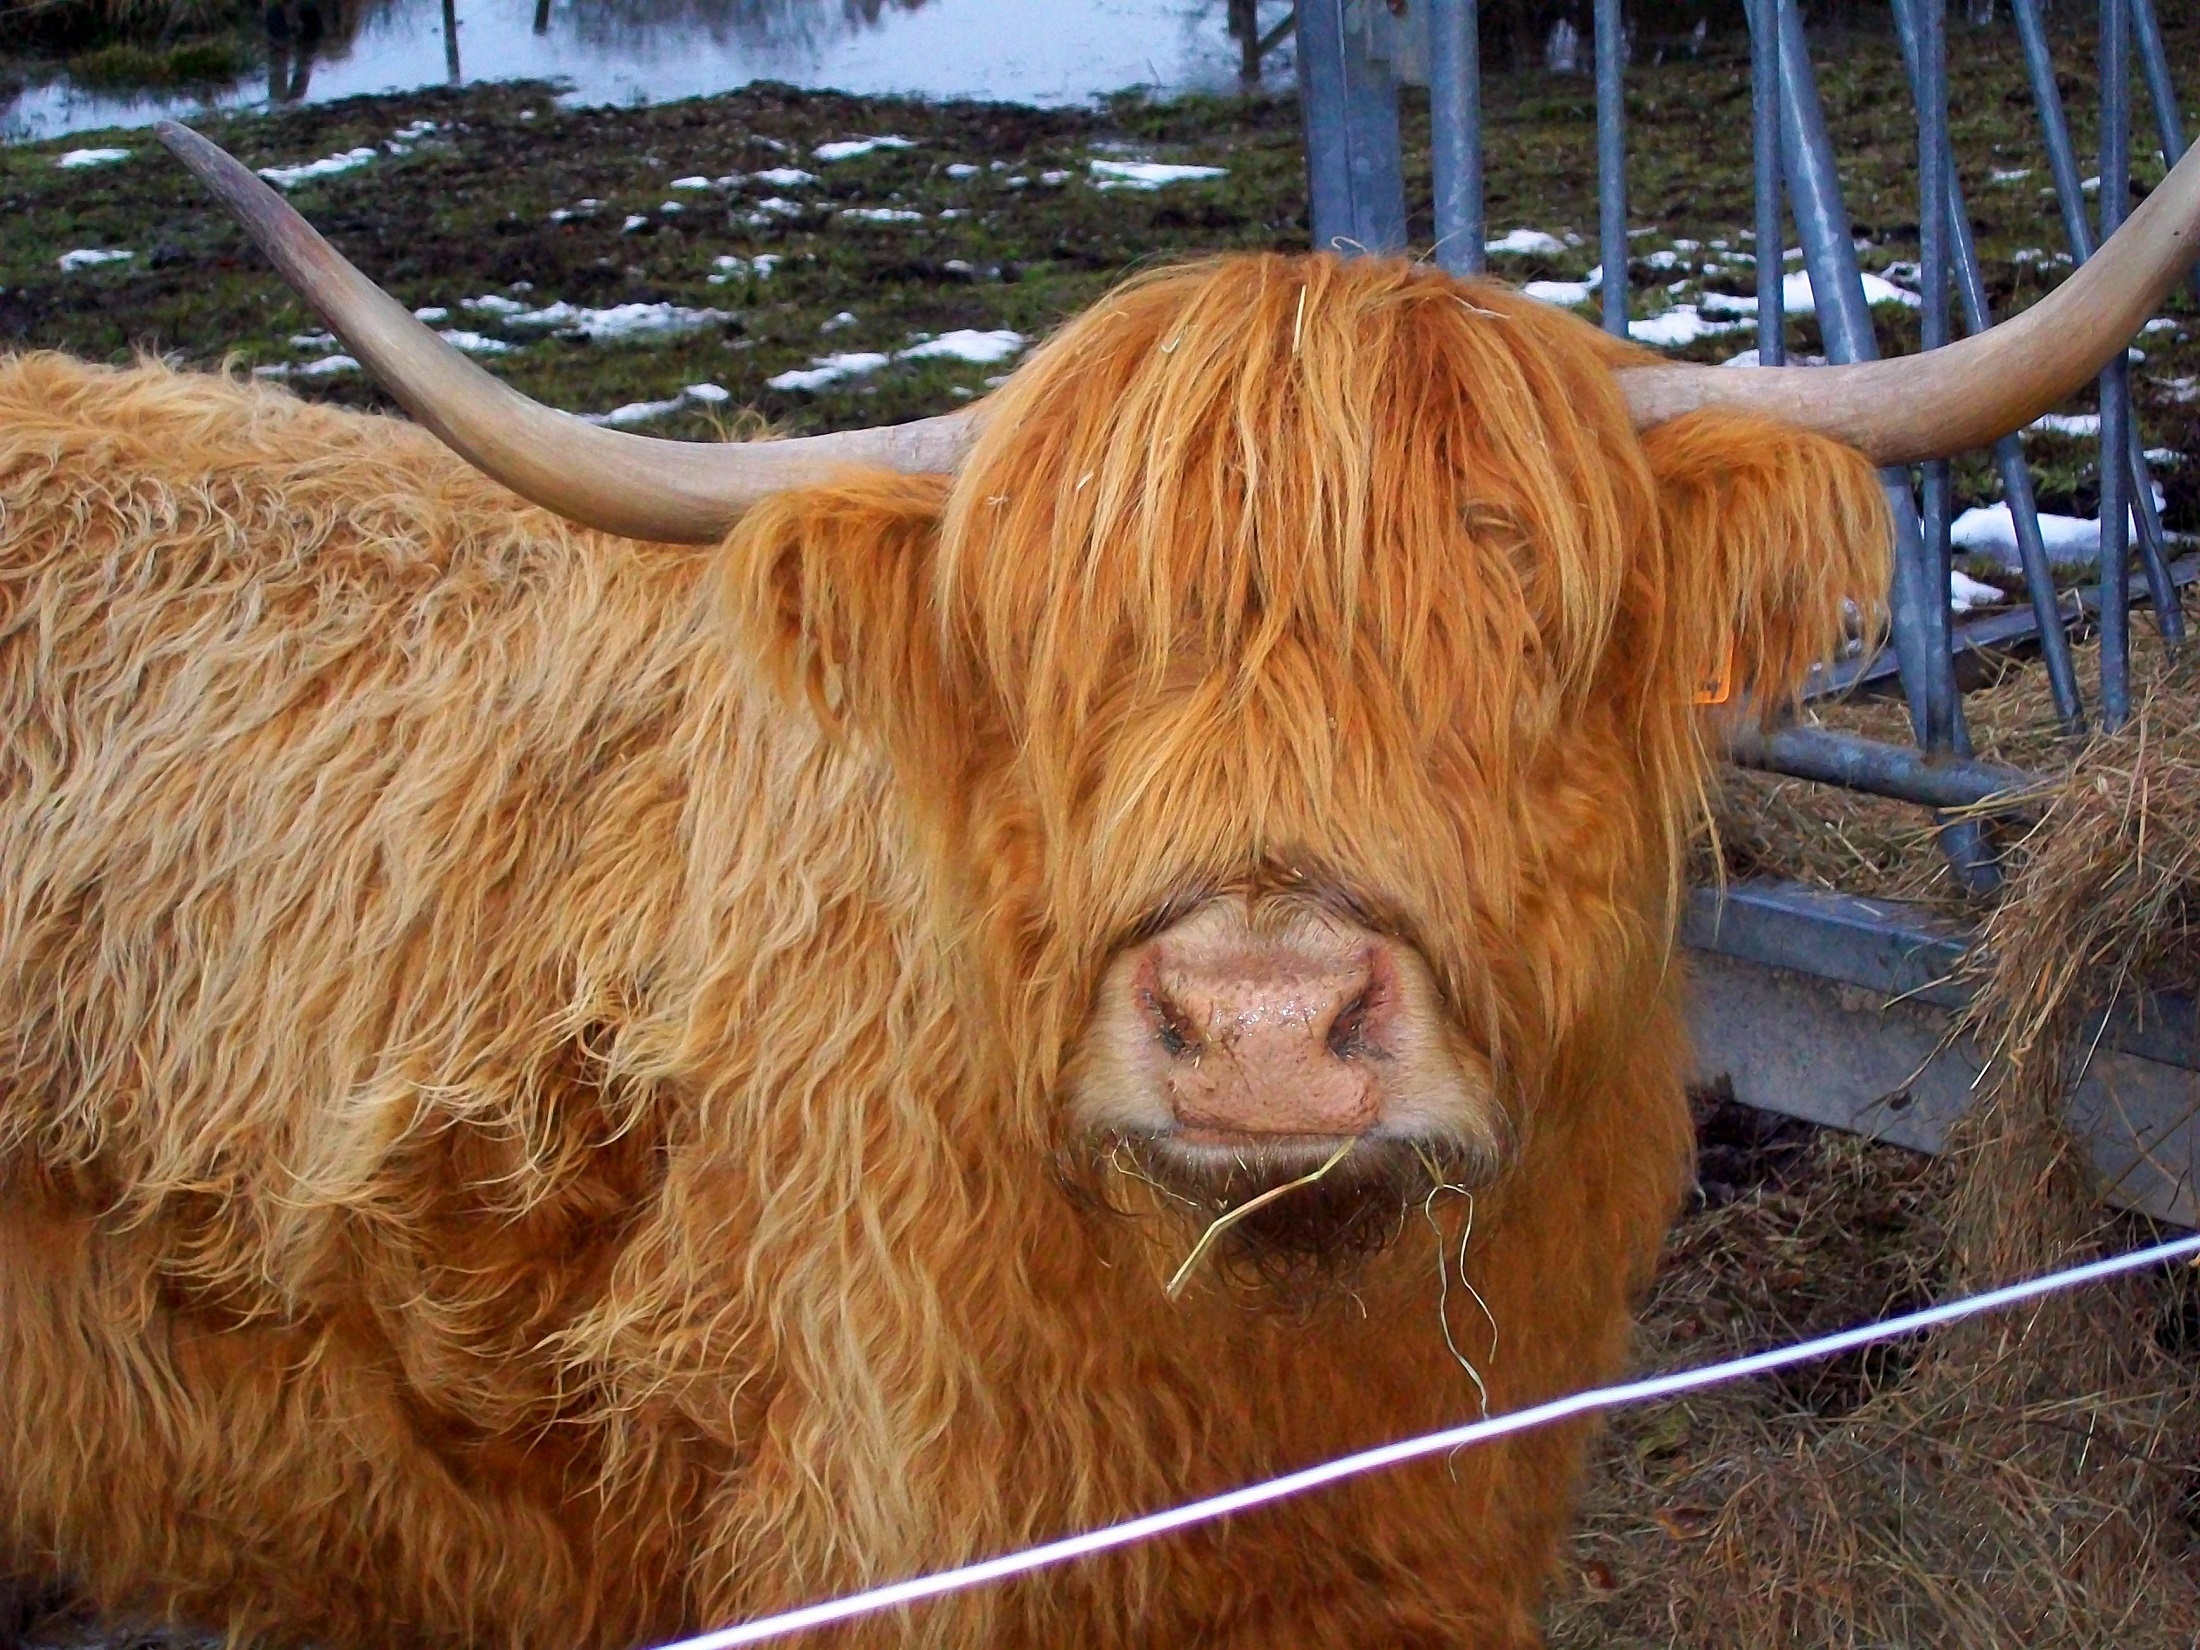
farm, animal, looking, horn, fur, portrait, cattle, pasture, grazing, livestock, brown, mammal, mane, agriculture, beef, bull, vertebrate, scotland, scottish, highland cow, horns, ox, horned, cattle like mammal, cow goat family